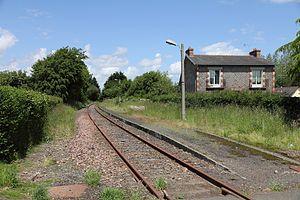
Vu du quai de la gare de Saint-Julien (Côtes d'Armor) en direction de Saint-Brieuc en juin 2012, Bretagne, France.
Saint-Julien [sɛ̃ʒyljɛ̃] est une commune française située près de Saint-Brieuc dans le département des Côtes-d'Armor en région Bretagne.
La ligne de Saint-Brieuc à Pontivy, est une ligne ferroviaire française à voie unique et écartement normal, dont le tracé est situé sur les départements français des Côtes-d'Armor et du Morbihan entre les villes de Saint-Brieuc et Pontivy, via Loudéac.
La gare de Saint-Julien (Côtes-d'Armor) est une gare ferroviaire française fermée de la ligne de Saint-Brieuc à Pontivy, située sur le territoire de la commune de Saint-Julien, dans le département des Côtes-d'Armor, en région Bretagne.